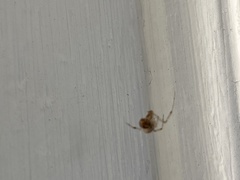
Species: Parasteatoda_tepidariorum